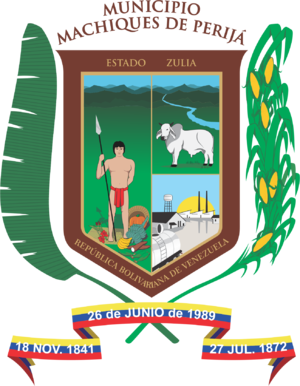
Machiques est une ville de l’État de Zulia au Venezuela.